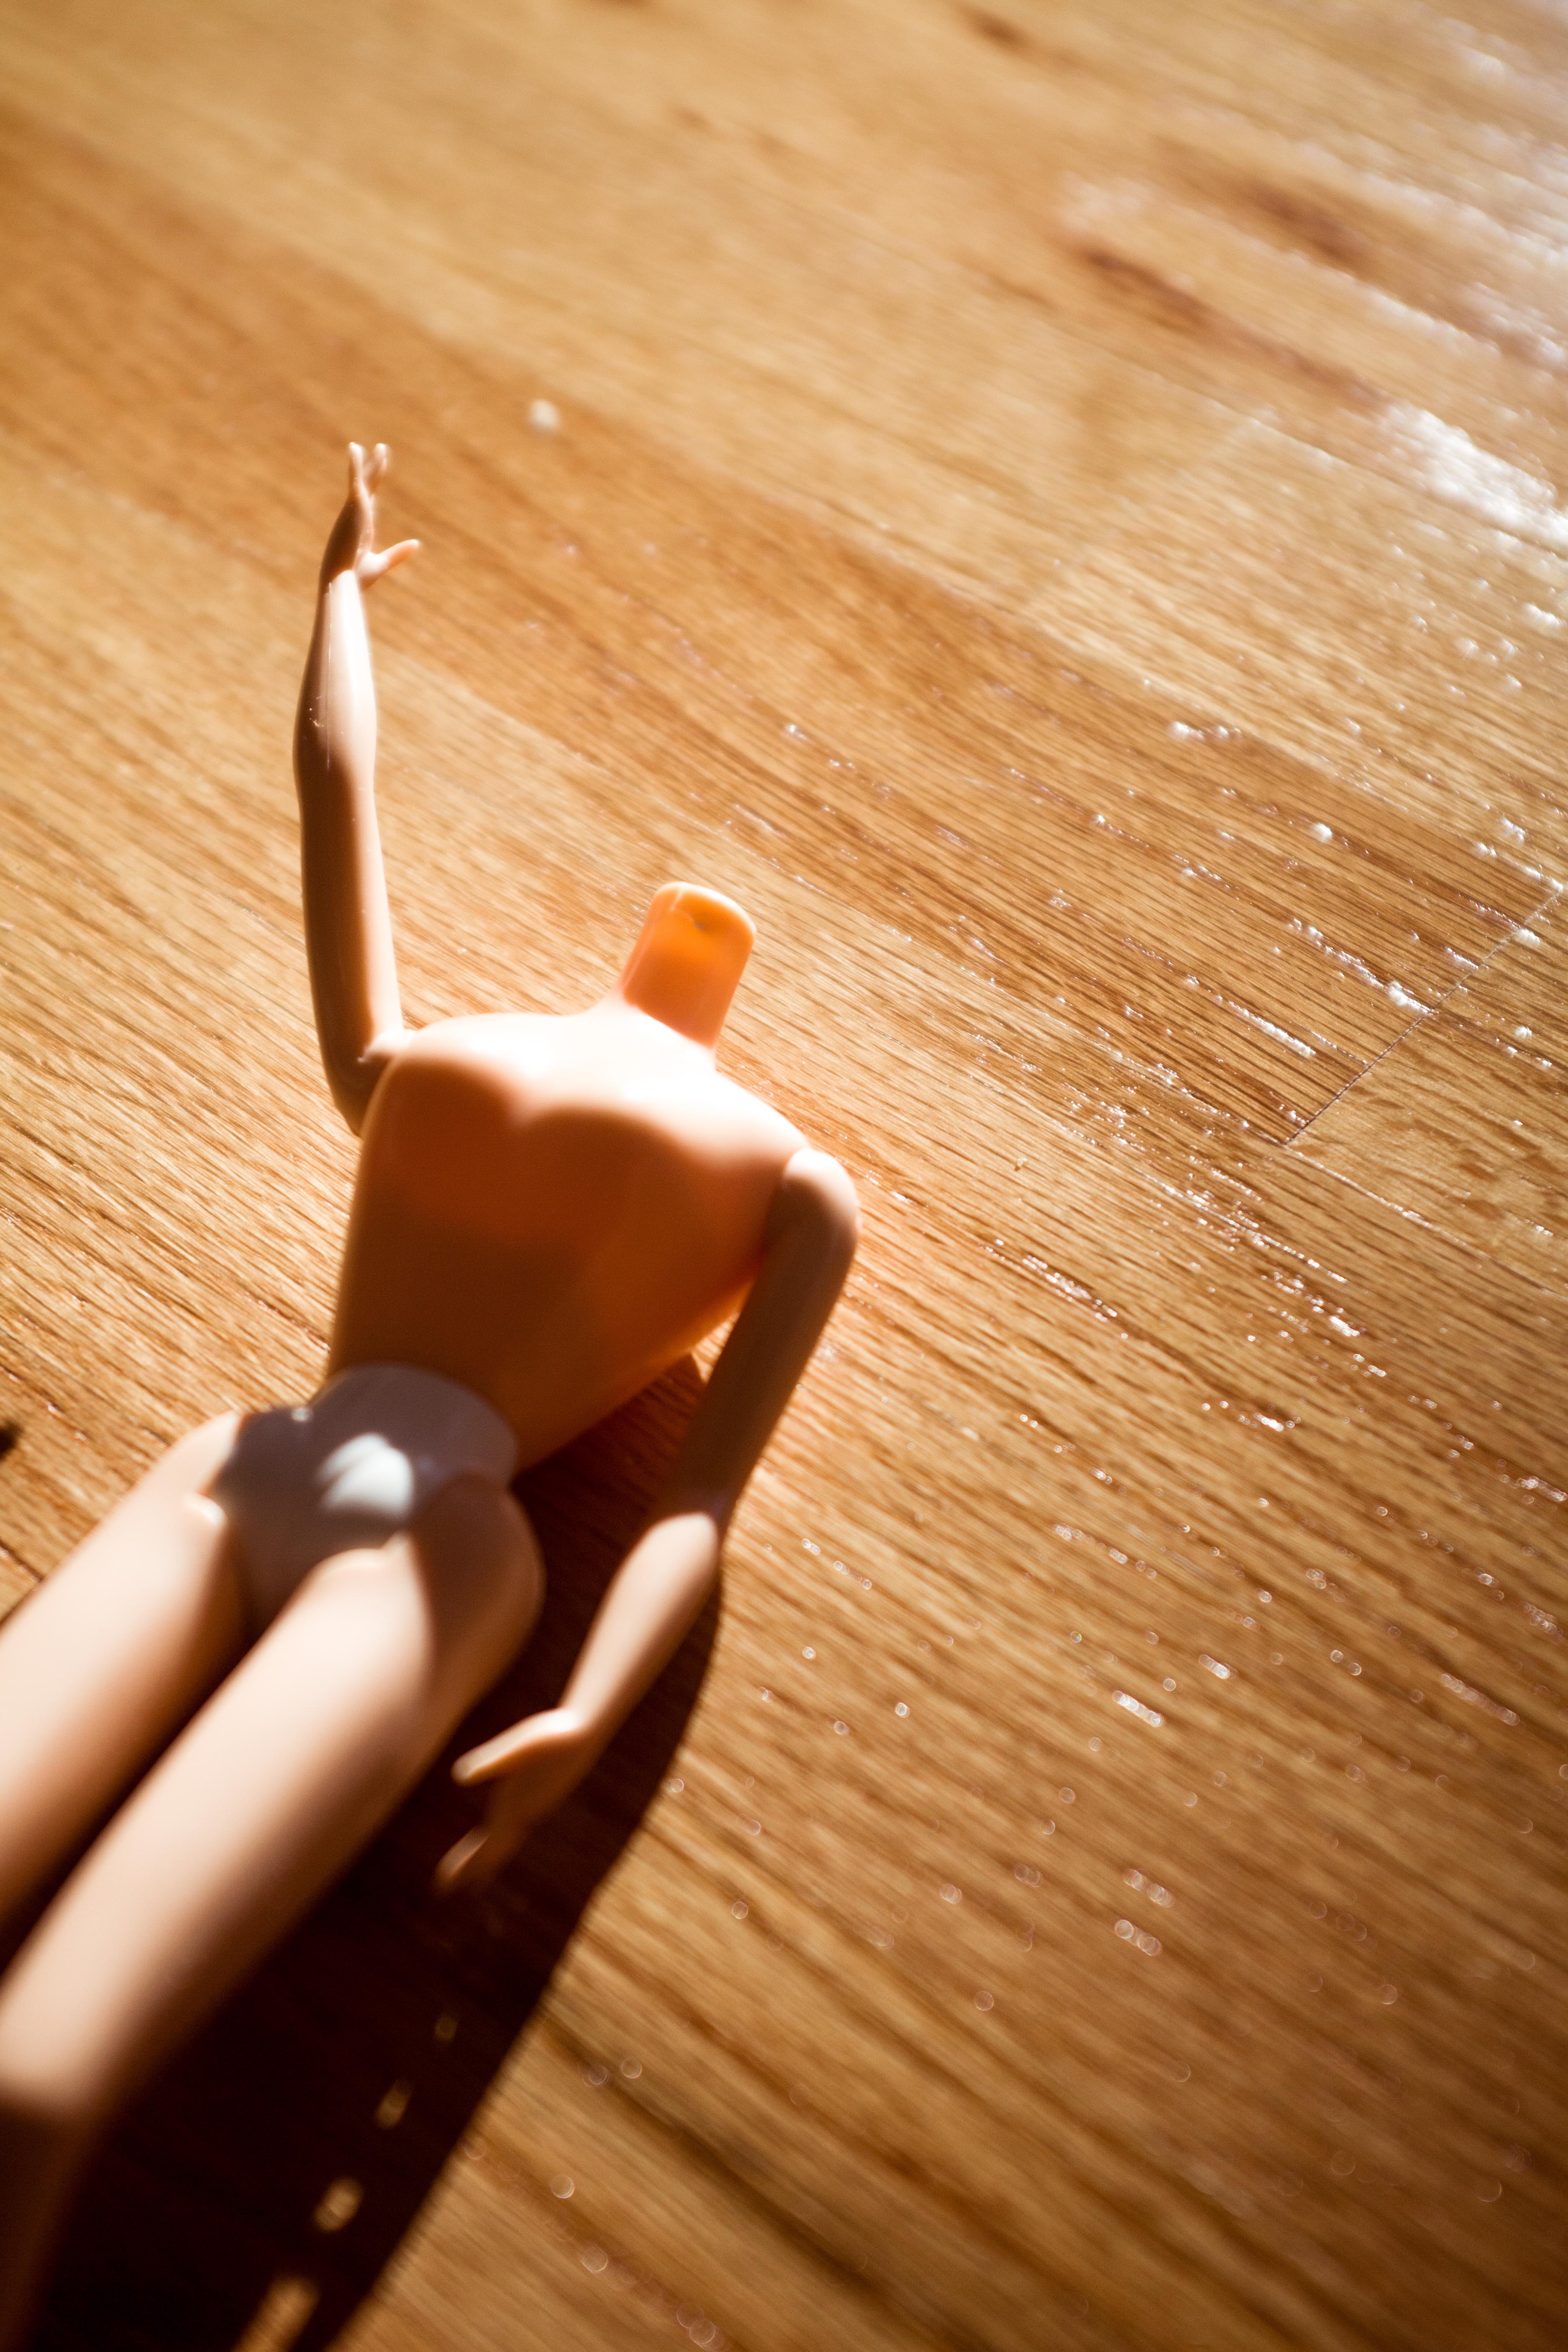
writing, hand, wood, leg, finger, food, close up, macro photography, flavor